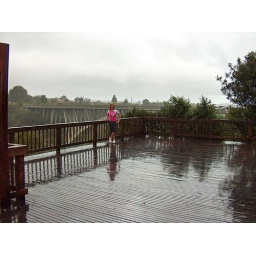
That's me in the rain with Storm river bridge in the back